St Mark's Basilica

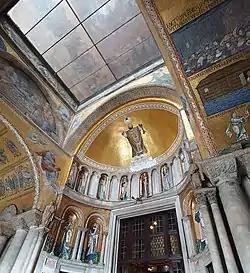
The entry to St Mark's, believed to date to the Participazio church

Several medieval chronicles narrate the , the removal of Saint Mark's body from Alexandria in Egypt by two Venetian merchants and its transfer to Venice in 828/829. The Chronicon Venetum further recounts that the relics of Saint Mark were initially placed in a corner tower of the "castrum", the fortified residence of the Doge and seat of government located on the site of the present Doge's Palace. Doge Giustiniano Participazio subsequently stipulated in his will that his widow and his younger brother and successor Giovanni were to erect a church dedicated to Saint Mark wherein the relics would ultimately be housed. Giustiniano further specified that the new church was to be built between the "castrum" and the Church of Saint Theodore to the north. Construction of the new church may have actually been underway during Doge Giustiniano's lifetime and was completed by 836 when the relics of Saint Mark were transferred.